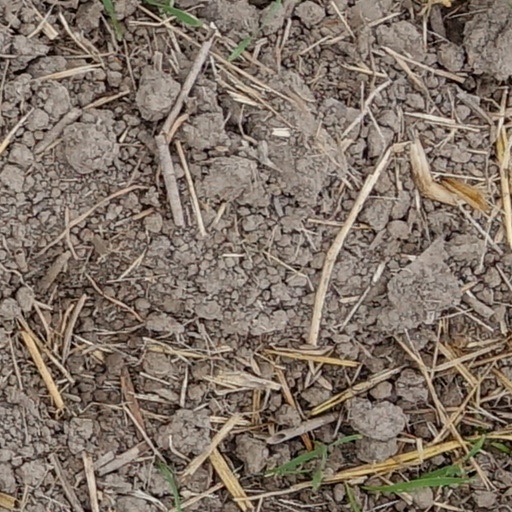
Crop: wheat